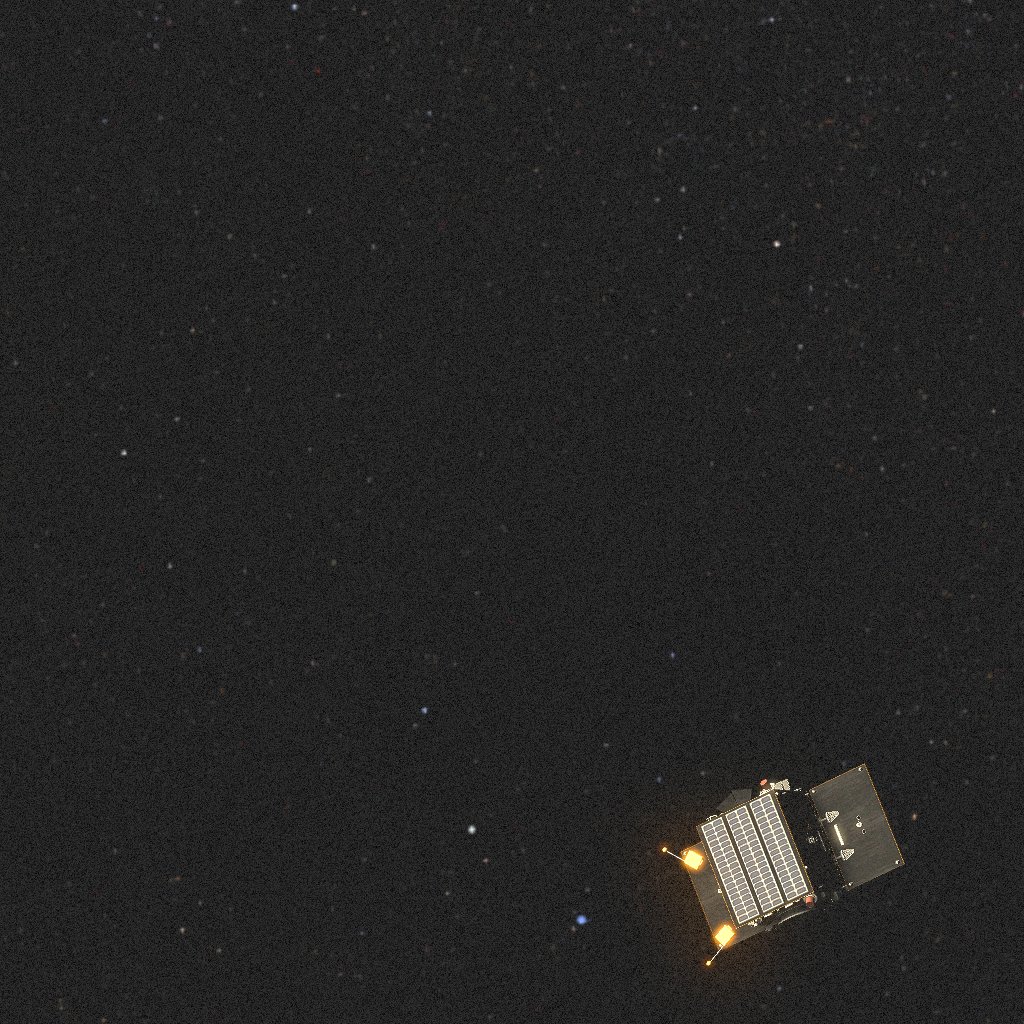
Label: proba_2